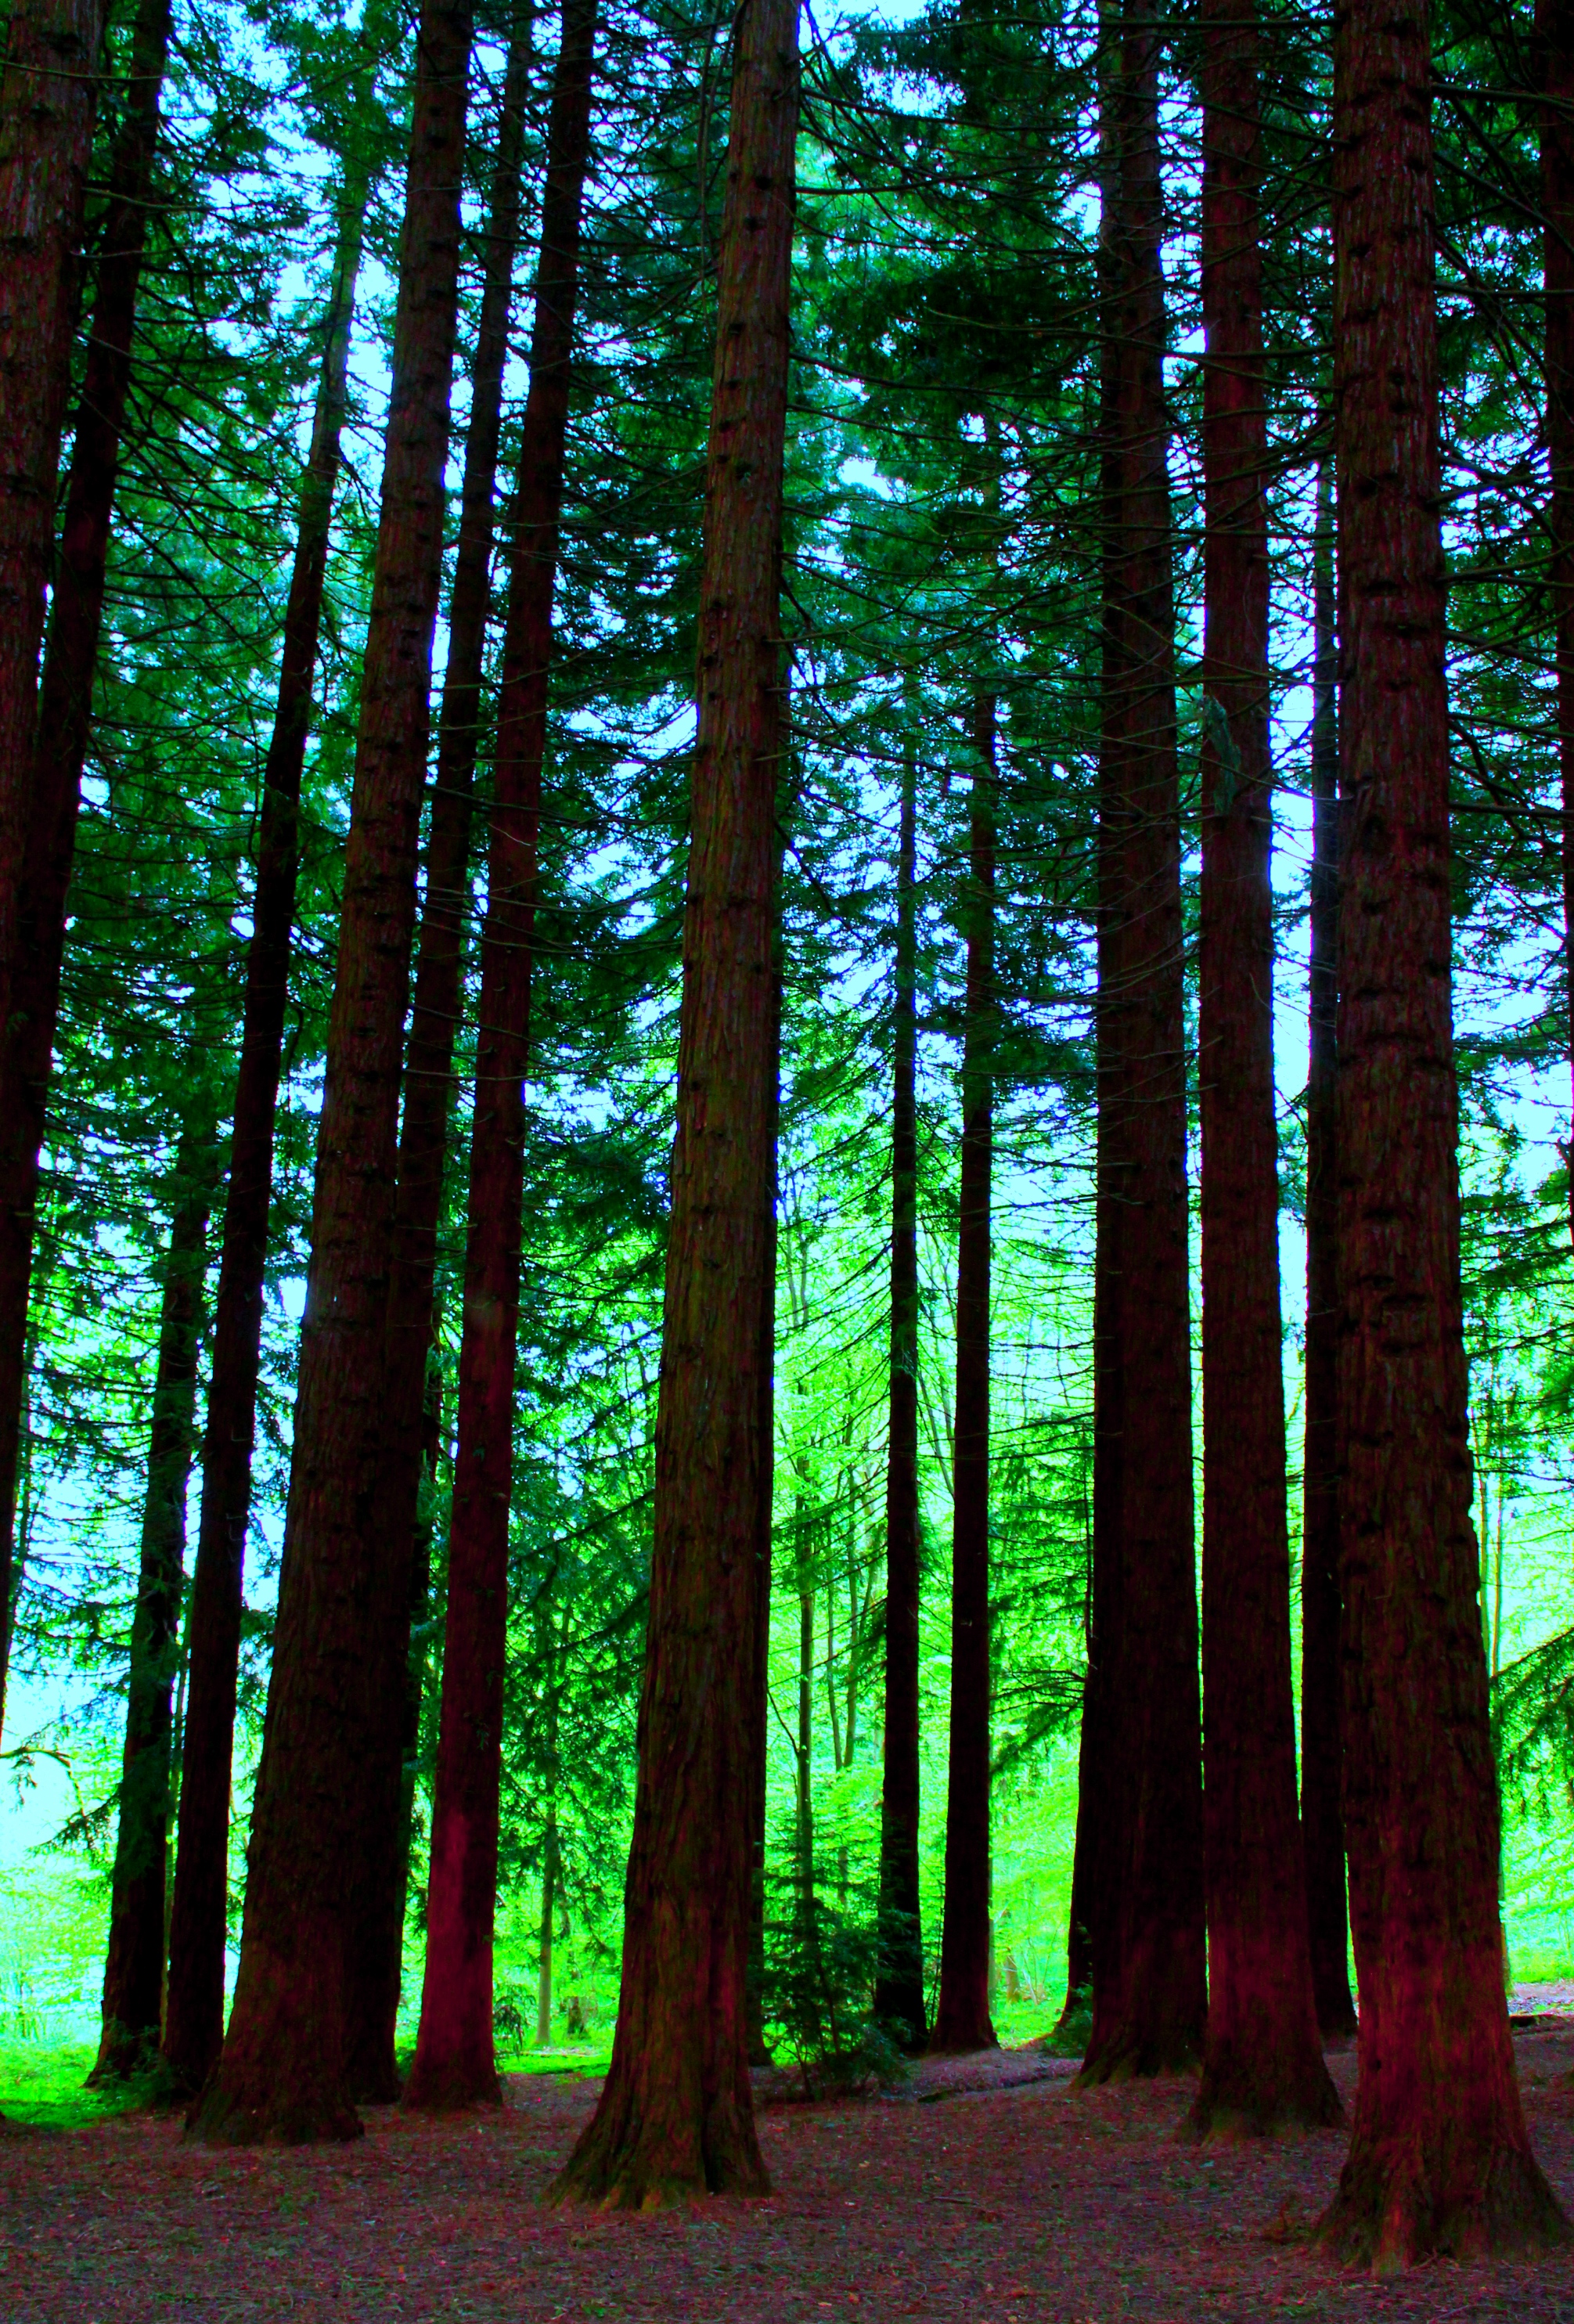
tree, nature, forest, branch, plant, sunlight, leaf, trunk, green, autumn, spruce, deciduous, grove, woodland, habitat, ecosystem, biome, old growth forest, natural environment, plant stem, woody plant, temperate broadleaf and mixed forest, temperate coniferous forest